Paul Adams (property developer)

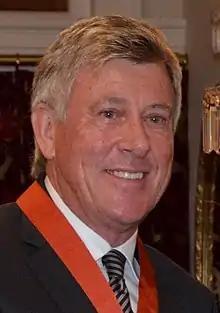
Adams in 2015

Sir Paul Hunter Adams (born 2 March 1949) is a New Zealand businessman and philanthropist. In the 2015 New Year Honours, he was appointed a Companion of the New Zealand Order of Merit, for services to business and philanthropy. He was elevated to Knight Companion of the New Zealand Order of Merit, for services to philanthropy and the community, in the 2019 Queen's Birthday Honours.